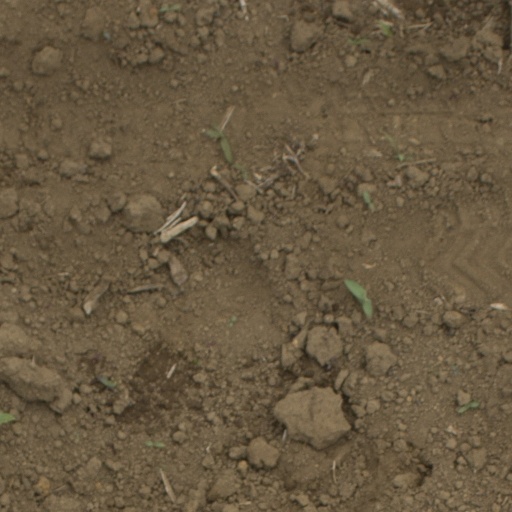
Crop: Jerusalem artichoke